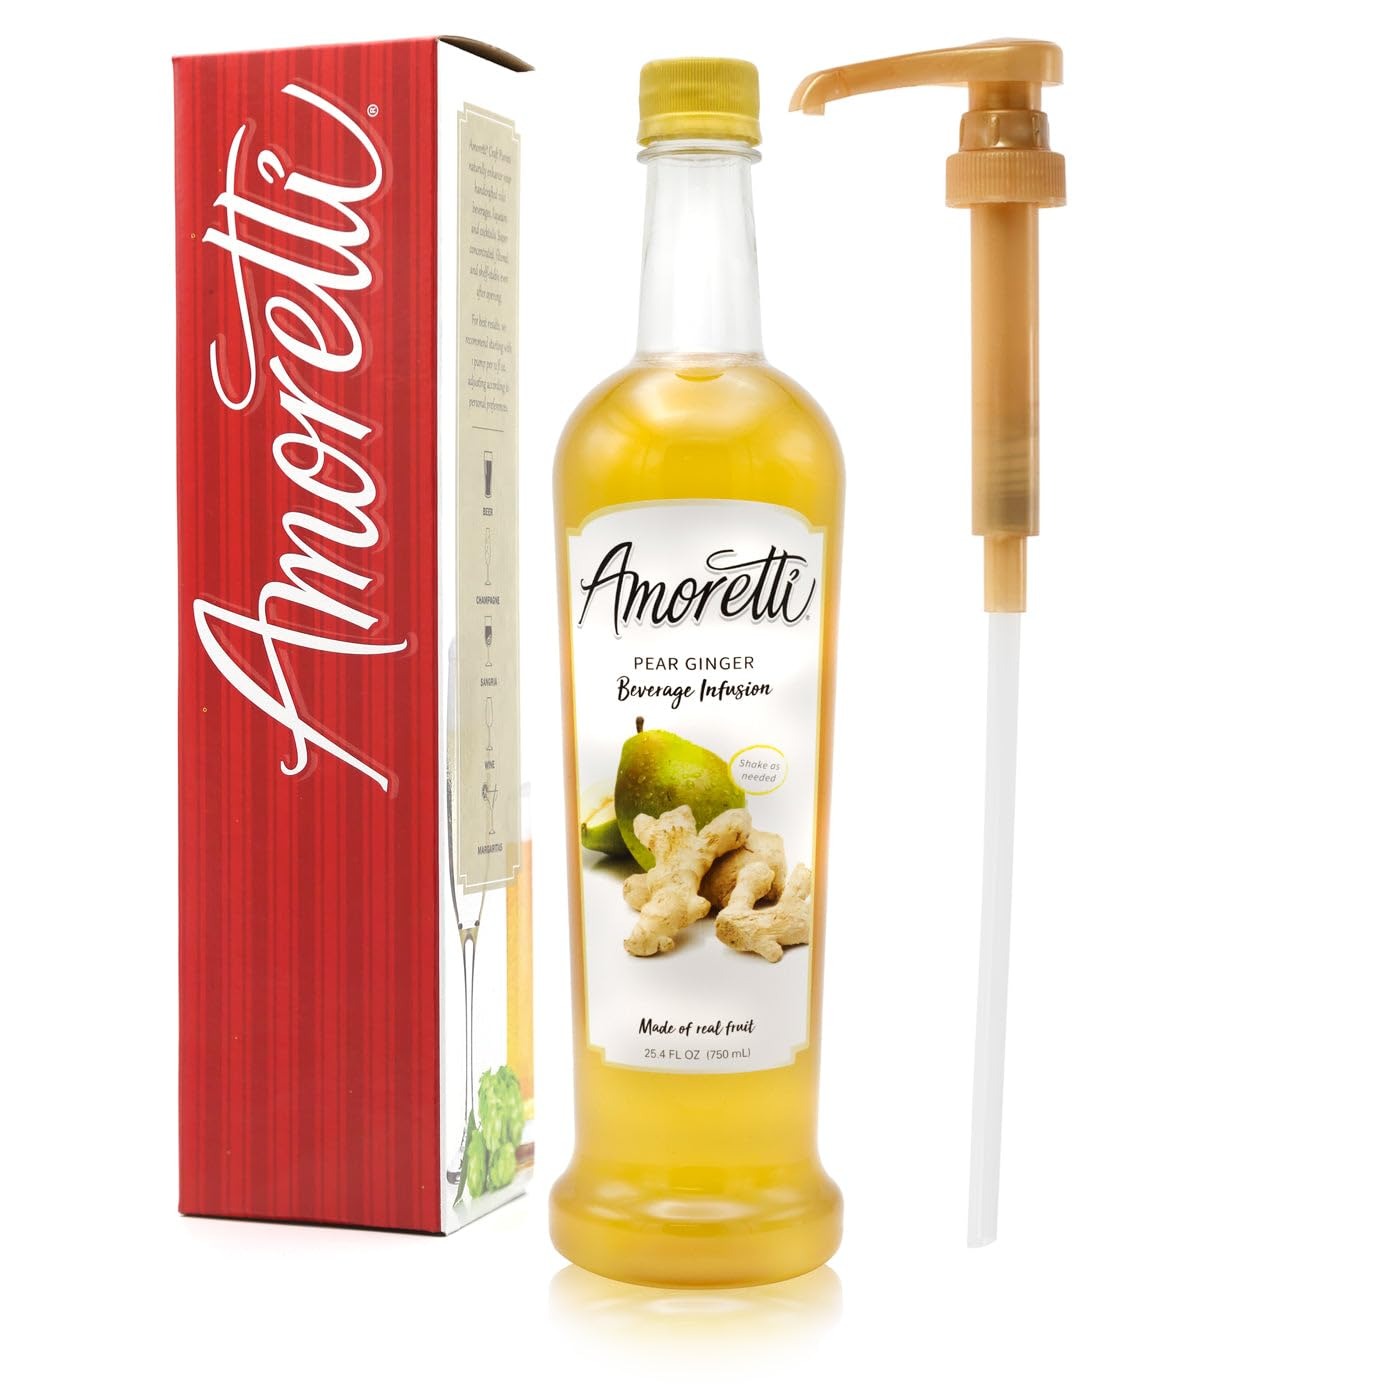
Item Name: Amoretti - Pear Ginger Beverage Infusion, 94 Servings Per Bottle (750 ml) - Drink Mix & Water Enhancer with Pump for Flavoring Cocktails, Waters, Teas, and other Beverages, Preservative Free
Bullet Point 1: VERSATILE FLAVOR: Our beverage infusions are perfect for flavoring waters, hot teas, iced teas, seltzers, cocktails, mocktails, lemonades, sodas, sangrias, champagnes, and more.
Bullet Point 2: PREMIUM QUALITY: Made with real fruit flavors, no preservatives, non-GMO, vegan, and Kosher Pareve for a clean, natural taste in every pump.
Bullet Point 3: BEST VALUE PER SERVING: Highly concentrated with 94 servings per 750ml bottle, delivering more flavor per pump than other brands.
Bullet Point 4: SHELF-STABLE & CONVENIENT: Stays fresh even after opening, no refrigeration needed. Includes a free pump for effortless pouring.
Bullet Point 5: PROFESSIONALLY CRAFTED: Handcrafted in Southern California and TTB-approved for both home and commercial craft beverage creations.
Product Description: <p>Amoretti Pear Ginger Beverage Infusion is a delightful combination of sweet pear and spicy ginger that compares to no other. Enjoy the fruity-spicy flavor that makes your craft beverages pop with the goodness of real fruit. Experience the Amoretti difference today!</p> <p>Made with <b>real fruit flavors</b>, our <b>preservative-free, non-GMO, vegan, and Kosher Pareve</b> formula guarantees a <b>premium taste experience</b> in every sip. Whether you're crafting <i>signature cocktails, refreshing spritzers, or bold-flavored mocktails</i>, Amoretti makes it easy to create <b>vibrant, consistent flavors</b> with every pump.</p> <p>With <b>94 servings per bottle</b>, Amoretti offers <b>unmatched value</b> and a <b>low-cost-per-serving</b> compared to other brands. Plus, it's <b>shelf-stable</b>, meaning it stays fresh even after opening—<b>no refrigeration required!</b></p> <p><b>Proudly handcrafted in Southern California</b>, Amoretti Beverage Infusions are the ultimate choice for <i>home bartenders, cafés, restaurants, and professional mixologists</i>. Experience the perfect balance of <b>sweet and tart</b> with <b>Amoretti Beverage Infusion</b>—your go-to flavor booster for every drink!</p>
Value: 25.4
Unit: Fl Oz

Price: 29.44